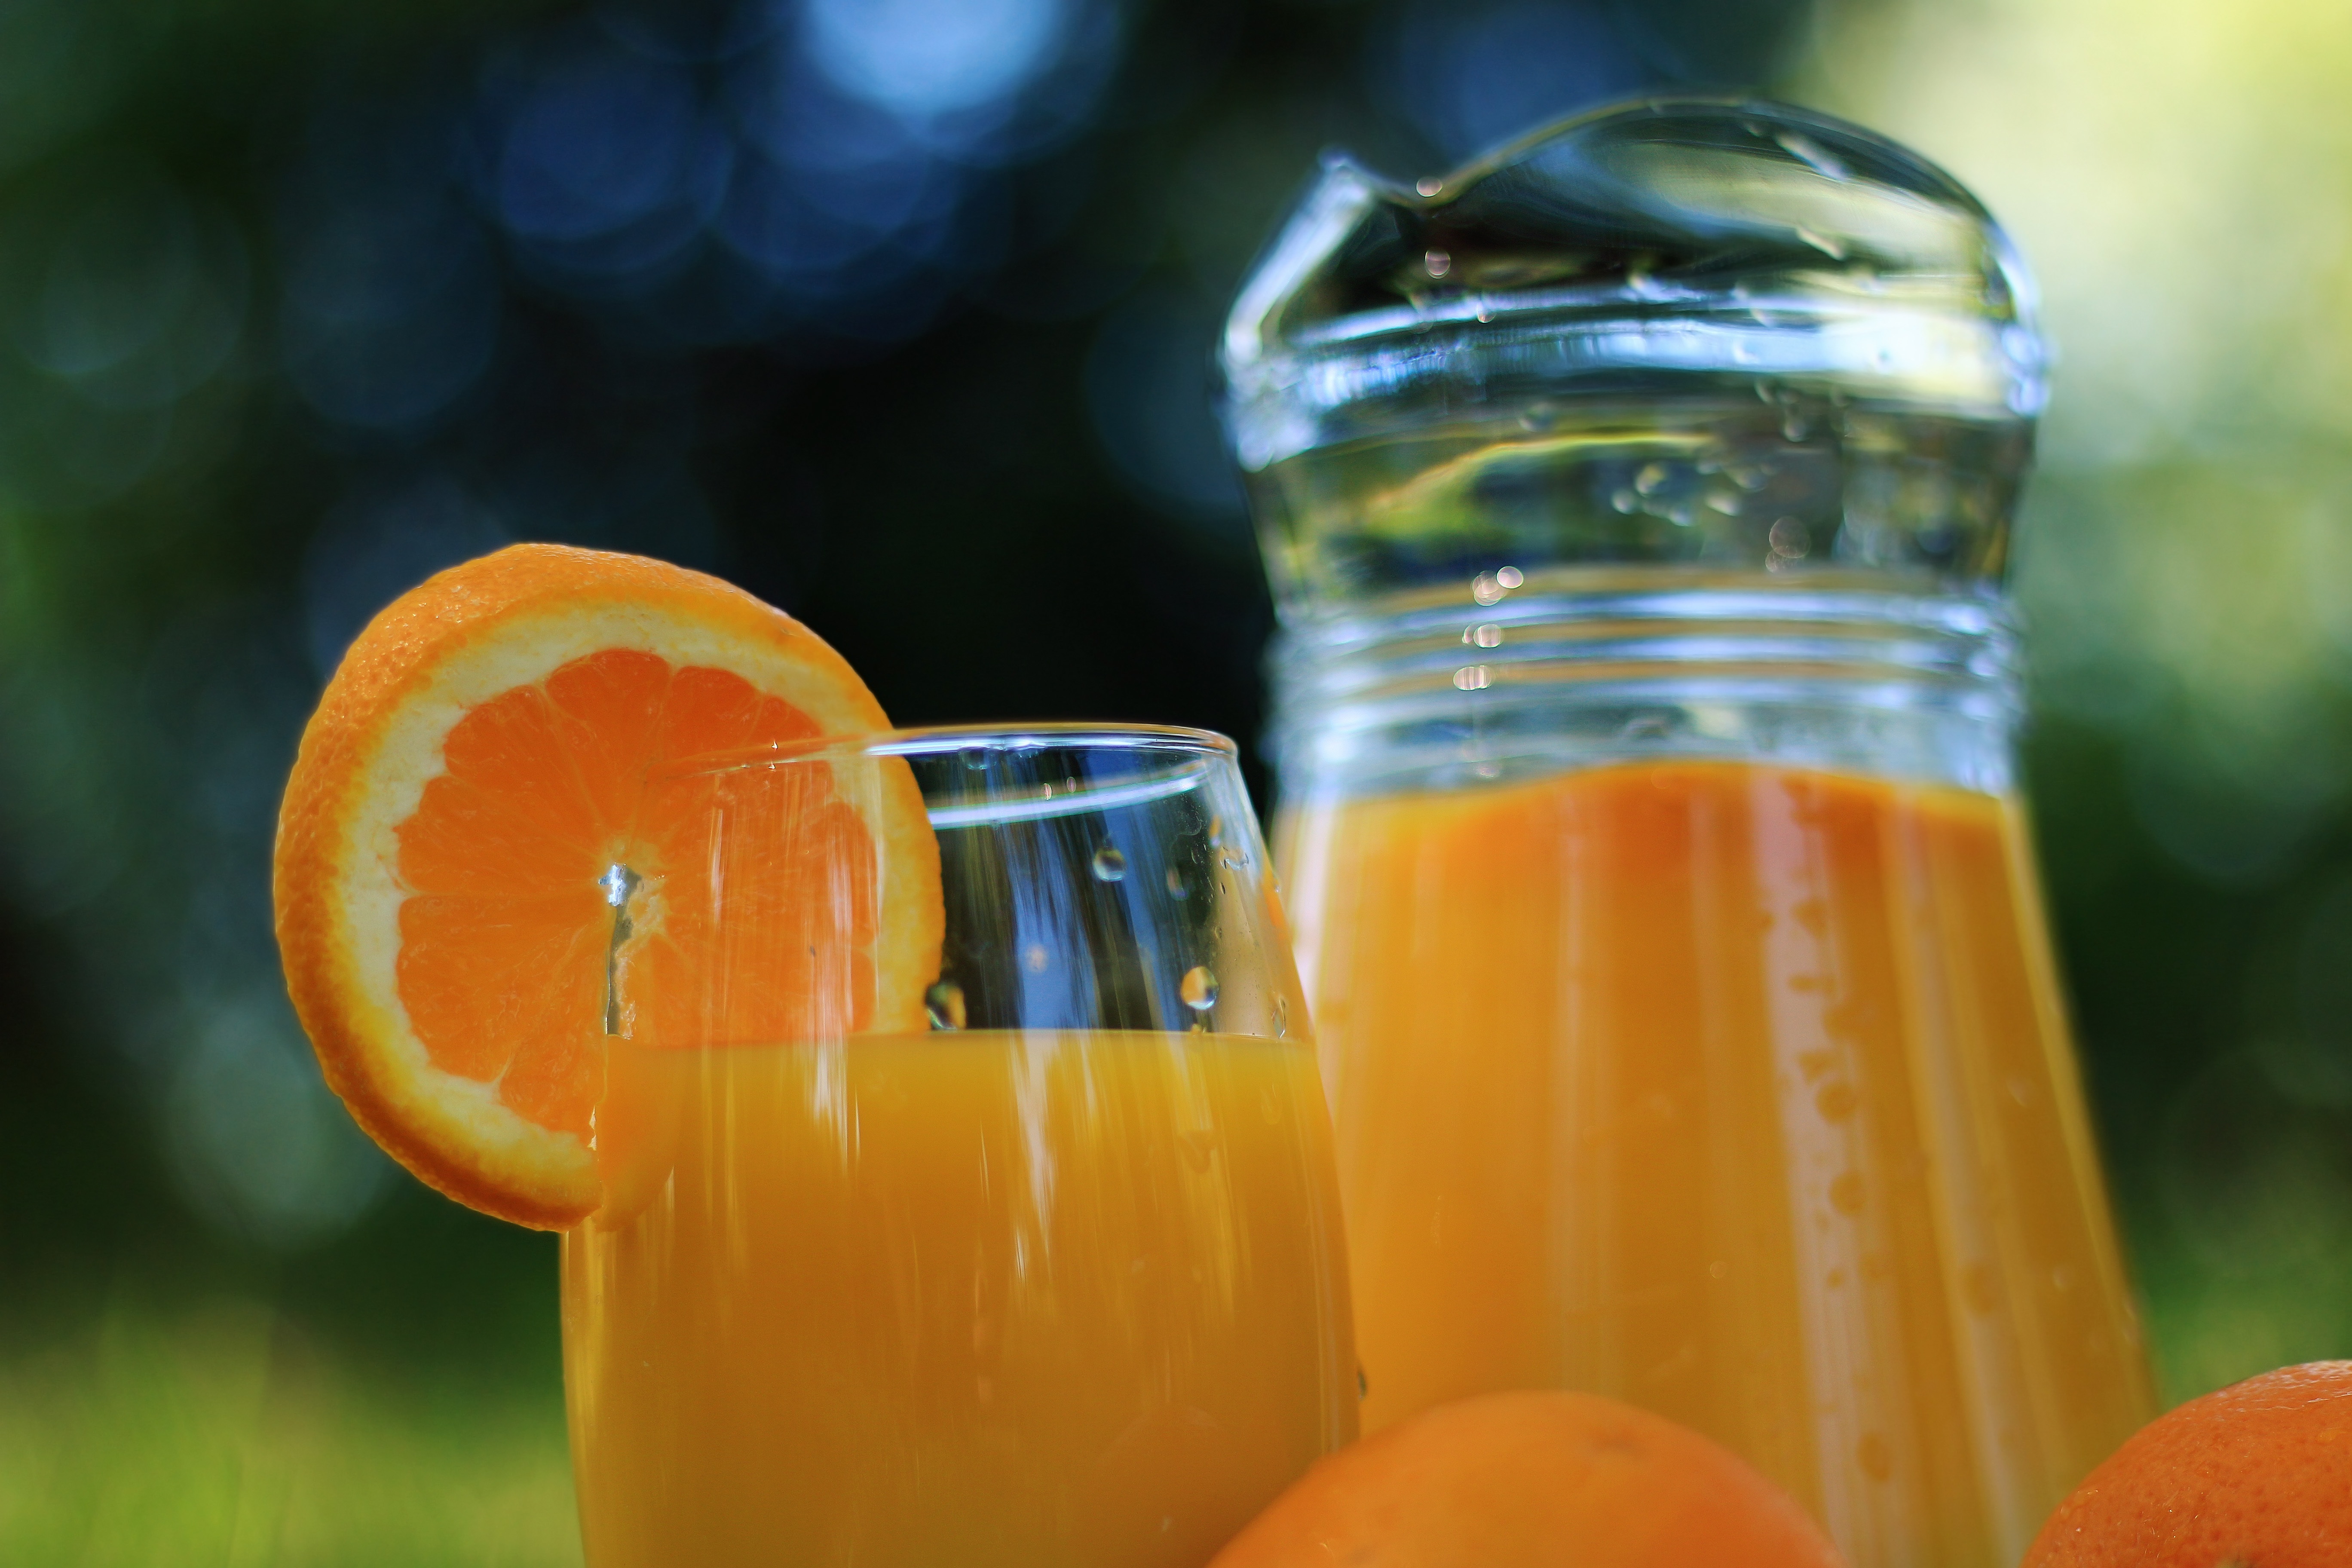
liquid, plant, fruit, glass, orange, food, produce, tropical, fresh, beverage, drink, yellow, breakfast, juicy, healthy, slice, freshness, juice, jug, vitamin, refreshment, orange juice, diet, oranges, citrus, taste, macro photography